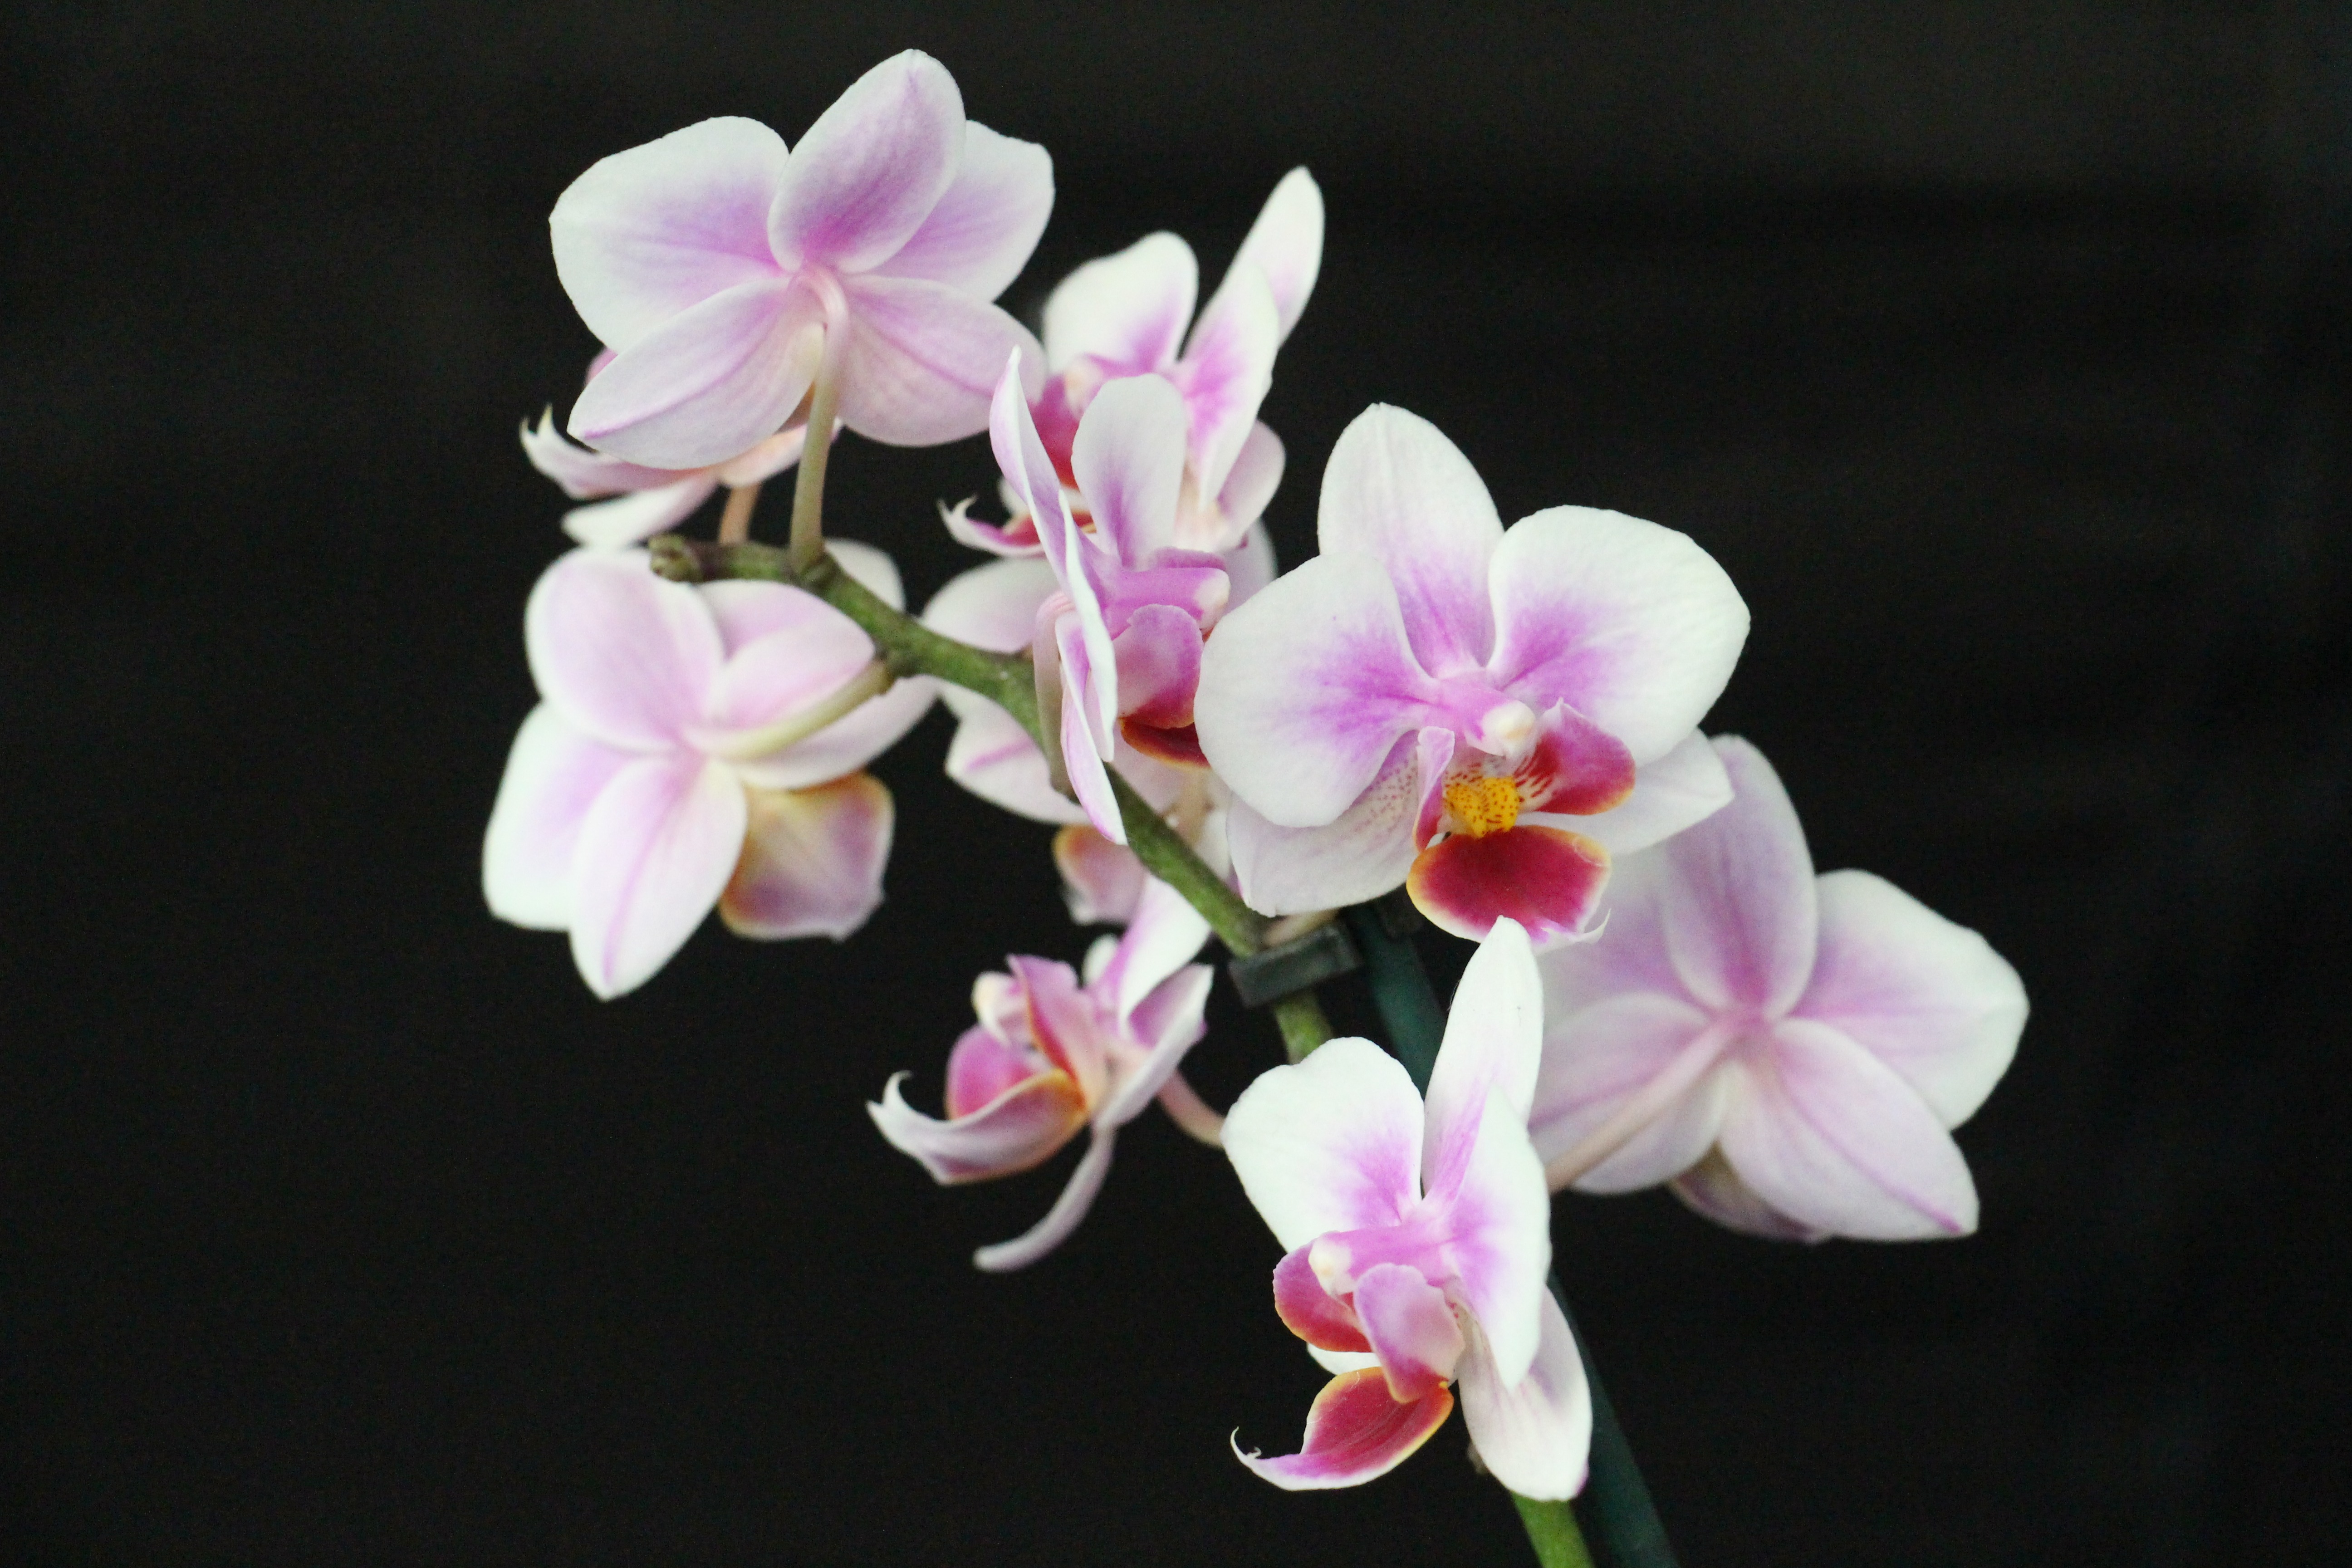
blossom, plant, white, flower, purple, petal, bloom, botany, black, pink, close, flora, orchid, flowers, petals, beautiful, floristry, macro photography, flowering plant, white violet, cattleya, dendrobium, land plant, moth orchid, christmas orchid, cattleya labiata, phalaenopsis equestris